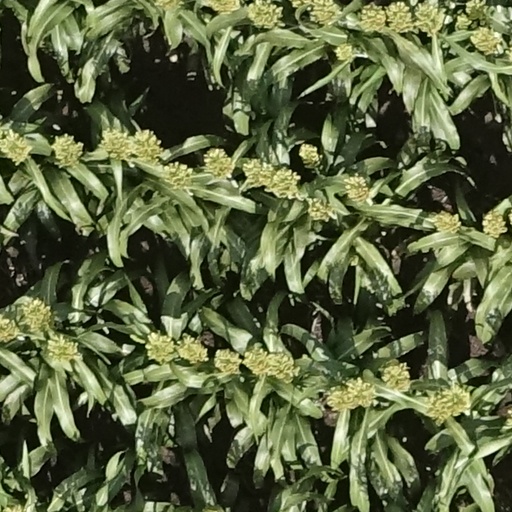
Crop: sorghum